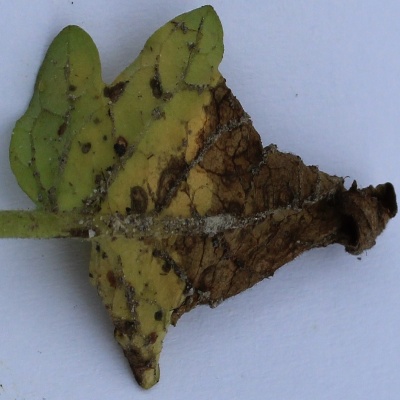
Crop: Tomato
Condition: leaf blight